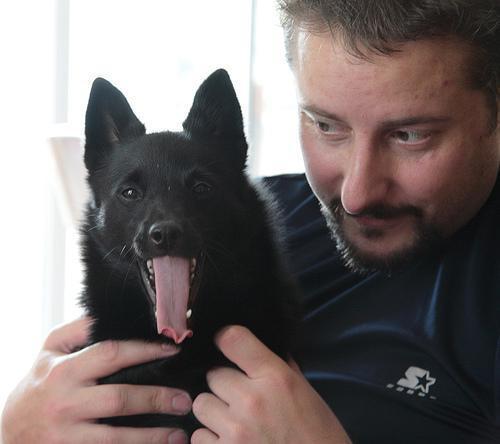
schipperke